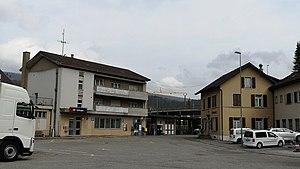
La gare de Zwingen est une gare ferroviaire située à Zwingen, dans le canton de Bâle-Campagne.